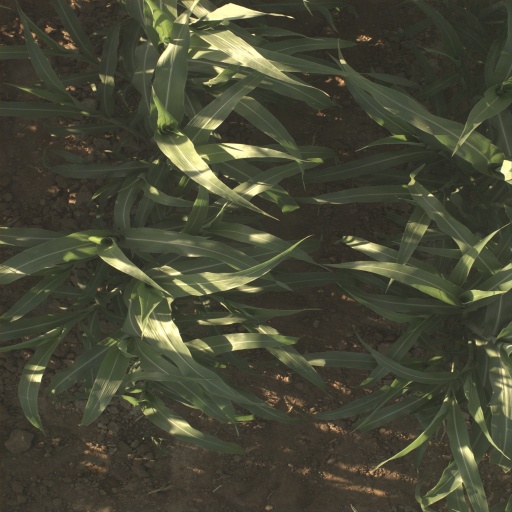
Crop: sorghum